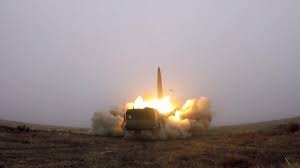
Label: Iskander